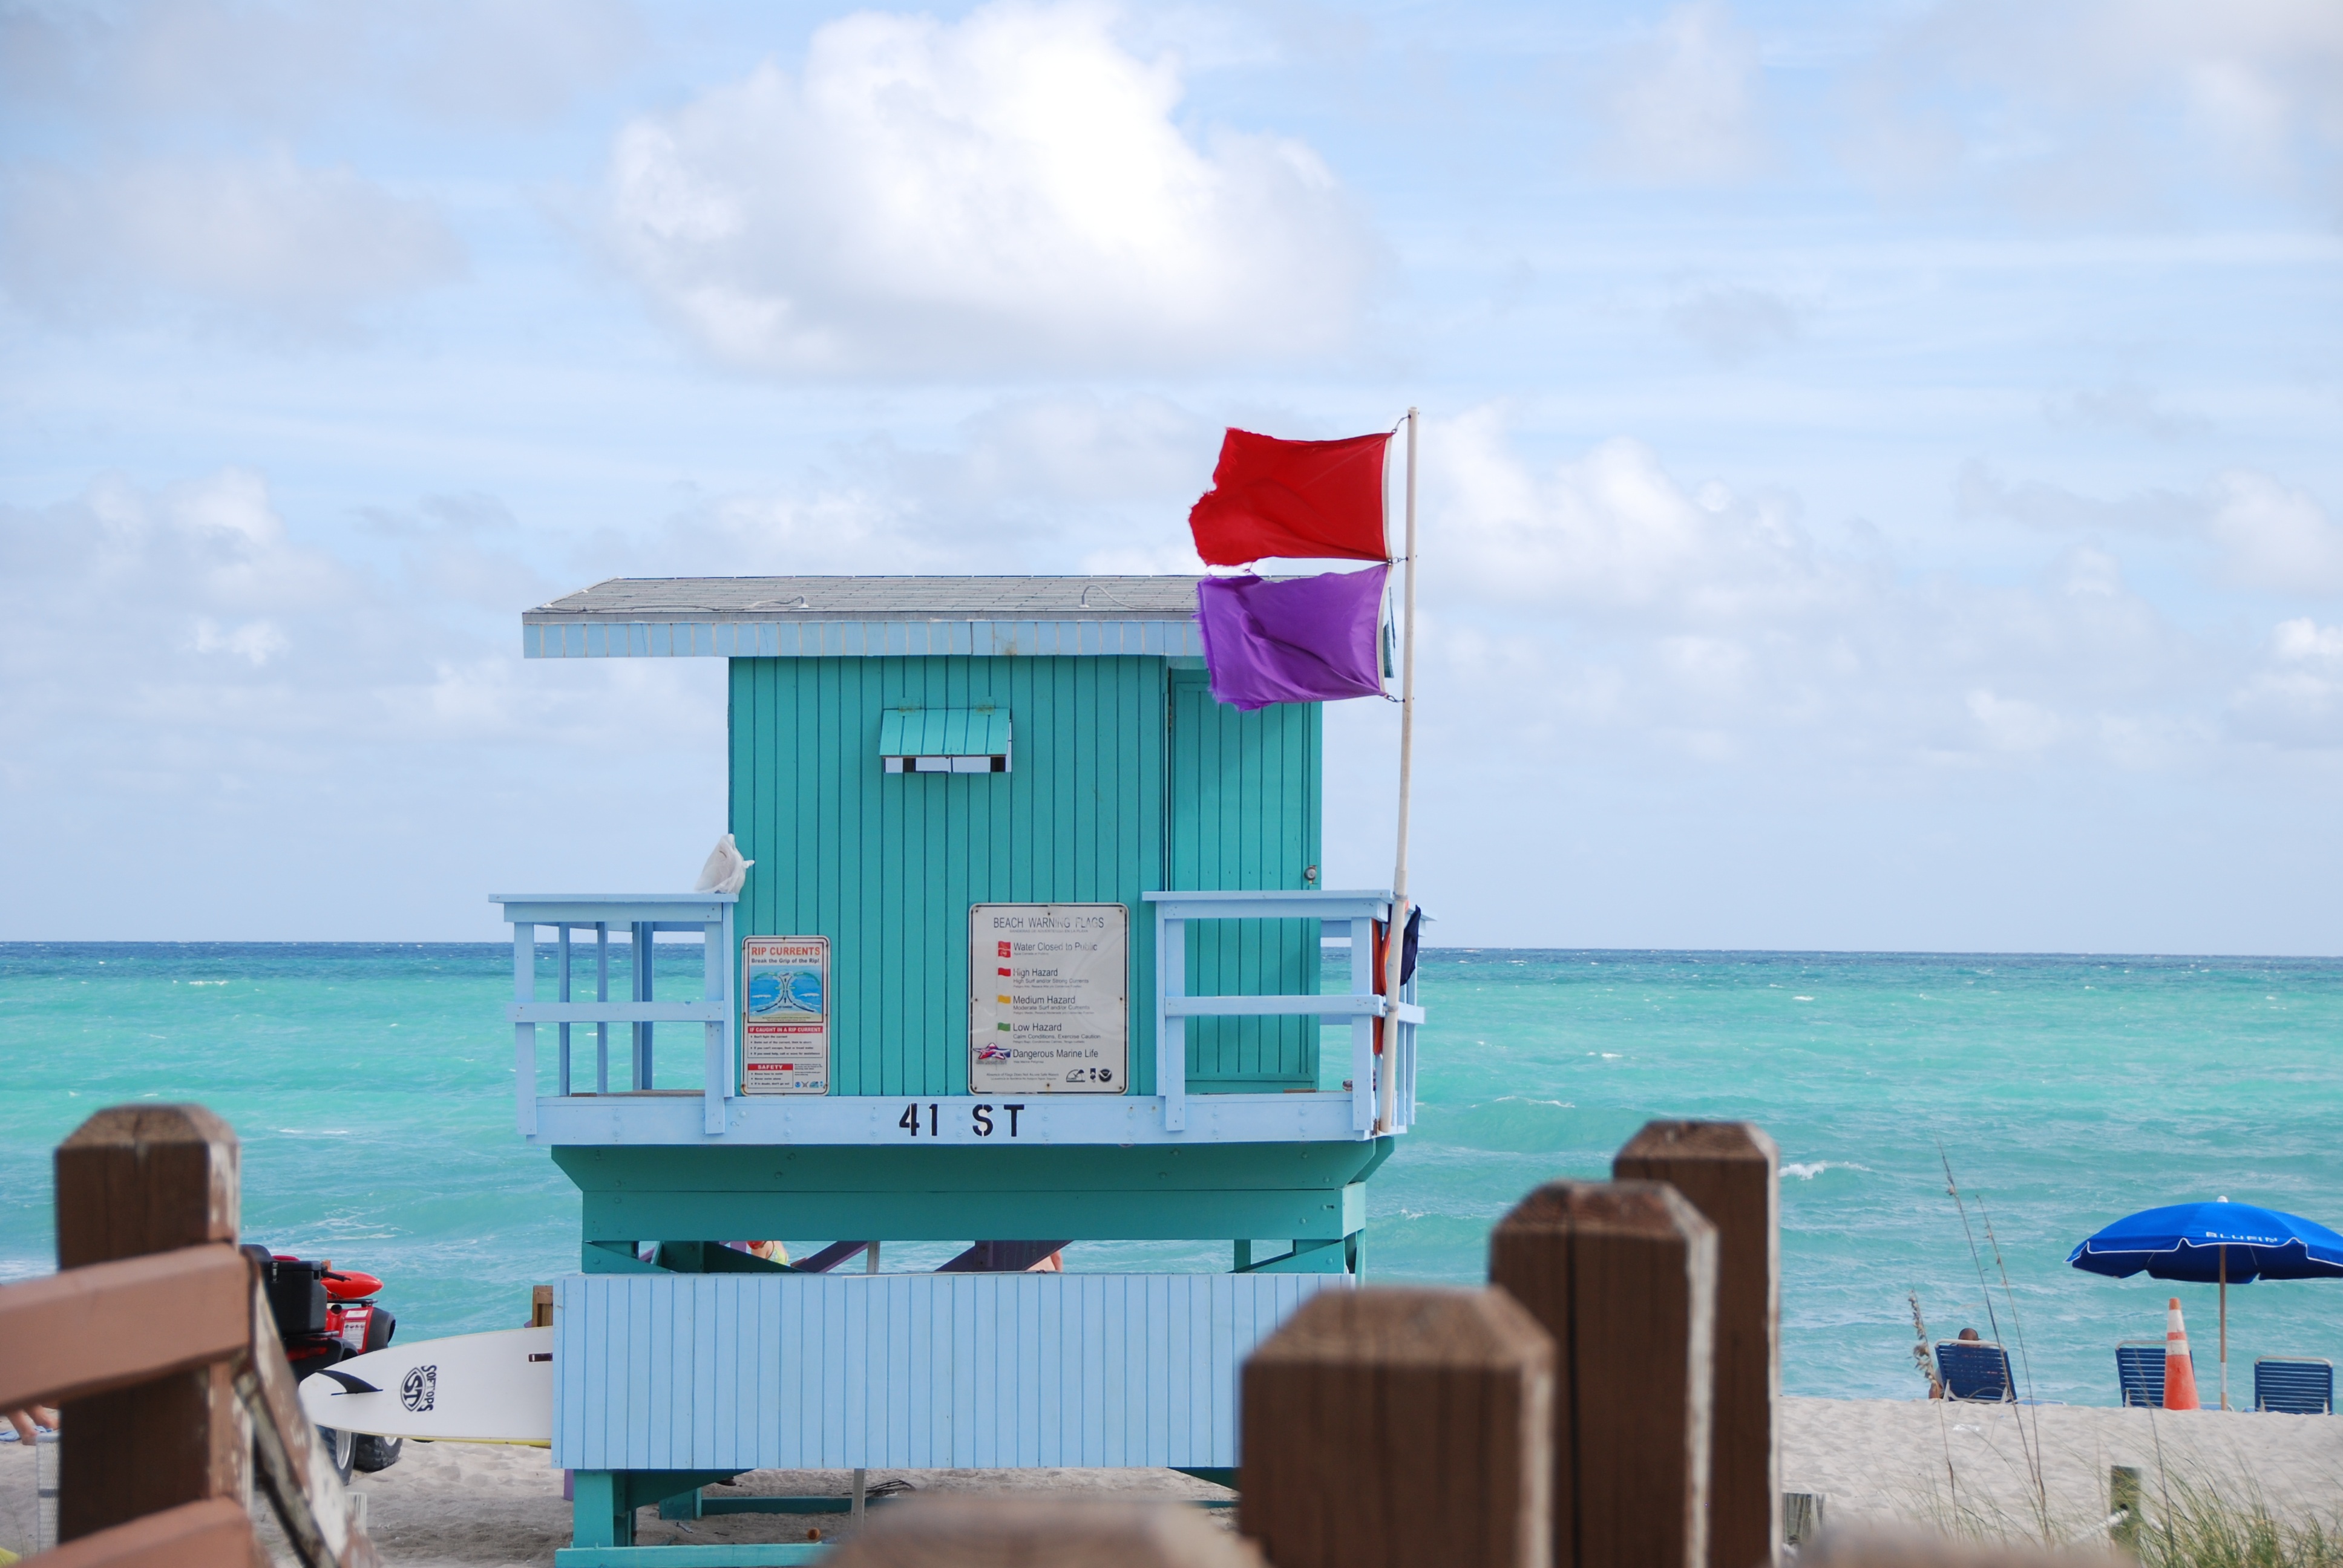
beach, sea, coast, ocean, vacation, vehicle, bay, miami, caribbean